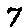
Label: 7